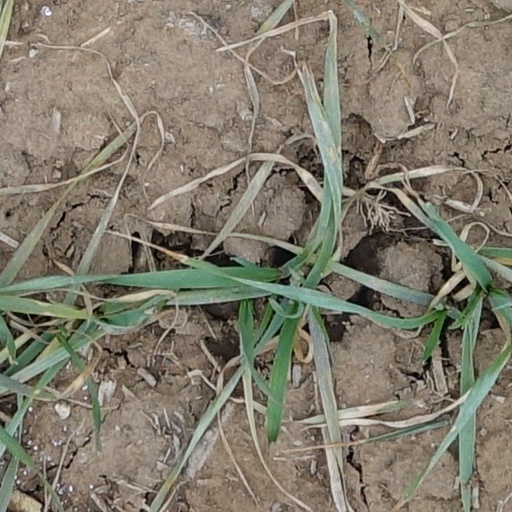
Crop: wheat